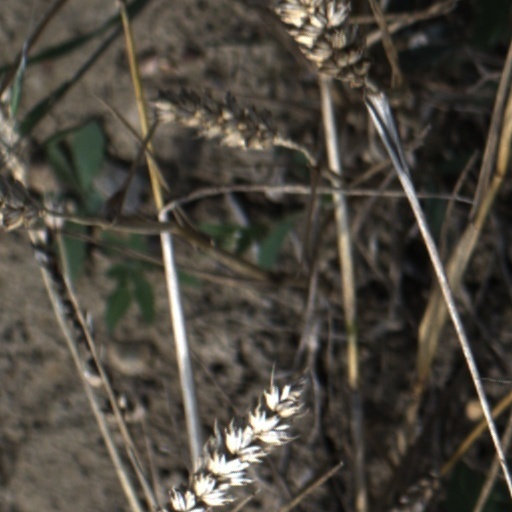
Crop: wheat